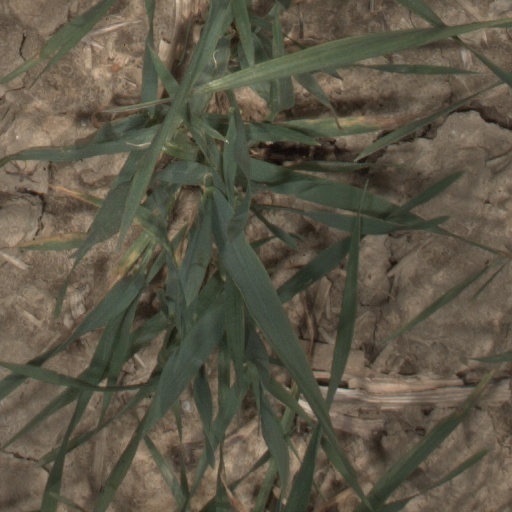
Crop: wheat